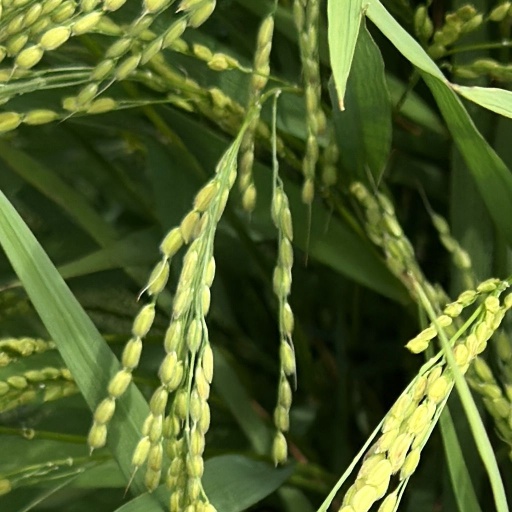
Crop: rice